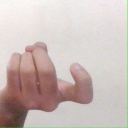
अक्षर: ज